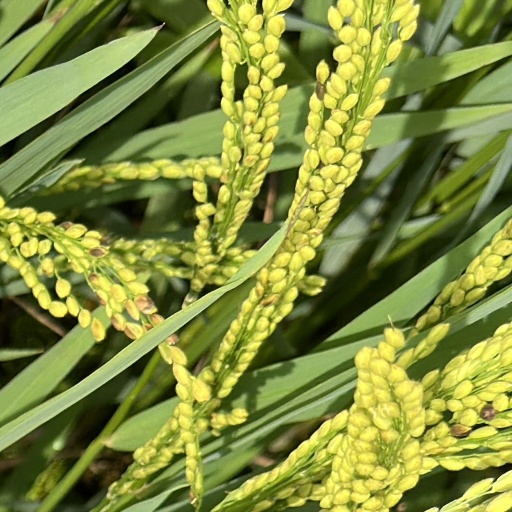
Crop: rice